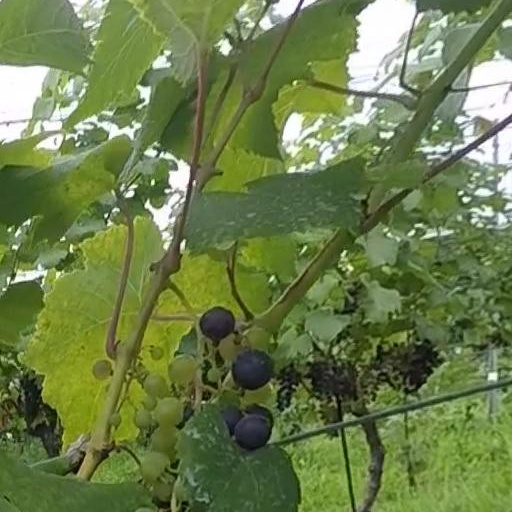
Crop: grape